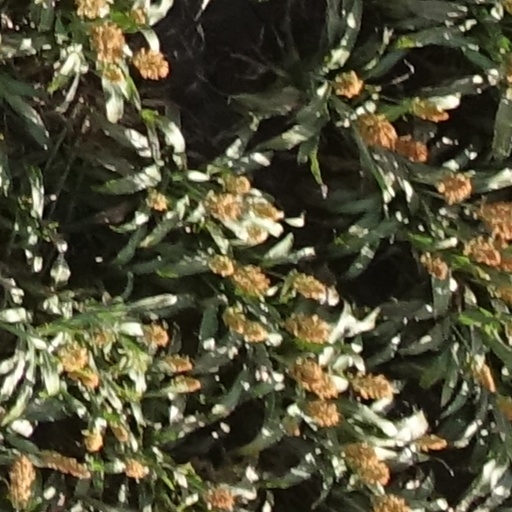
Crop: sorghum